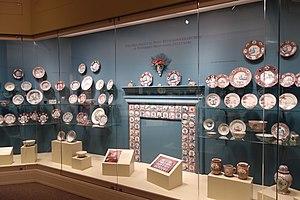
Le manganèse est l'élément chimique de numéro atomique 25, de symbole Mn. Le corps simple est un métal de transition.